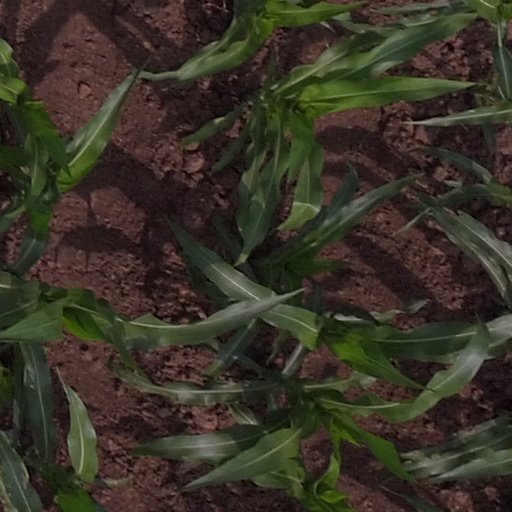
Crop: maize; corn